Sister Bernadette's Barking Dog

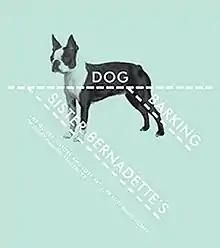
First edition

Sister Bernadette's Barking Dog: The Quirky History and Lost Art of Diagramming Sentences is a 2006 book by author Kitty Burns Florey about the history and art of sentence diagramming. Florey learned to diagram sentences as a Catholic school student at St. John the Baptist Academy in Syracuse, New York. Sentence diagramming was introduced by Brainerd Kellogg and Alonzo Reid, professors at the Brooklyn Polytechnic Institute, in their book "History of English" published in 1877.